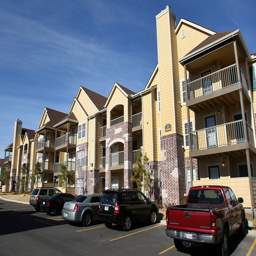
the park at apartment complex is the second case and associates apartments to open in the corridor .